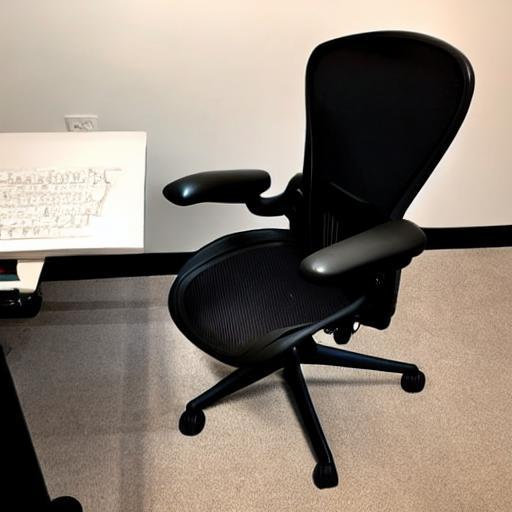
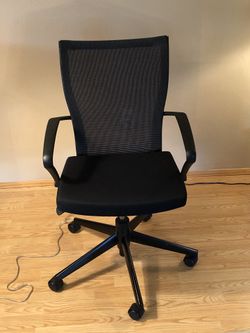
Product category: items_chair
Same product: no